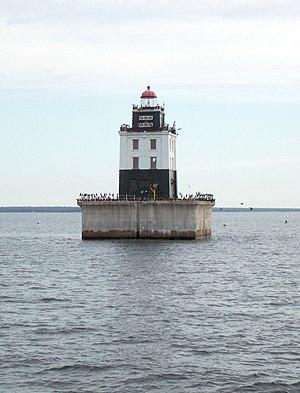
Le phare de Poe Reef, est un phare du lac Huron, situé à l'extrémité est du chenal sud entre l'île Bois Blanc et le continent à environ 10 km à l'est de Cheboygan, dans le Comté de Cheboygan, Michigan.